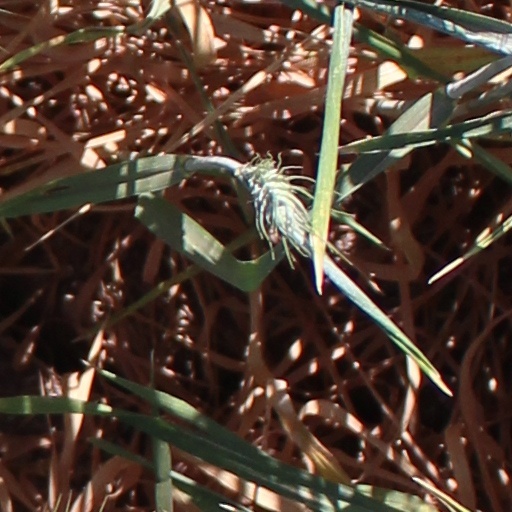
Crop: wheat